Ryan Bingham

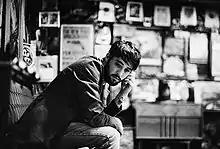
Ryan Bingham from his 2009 release – Roadhouse Sun

Bingham performed two songs for the soundtrack of the movie "Crazy Heart", including "I Don't Know" and the theme song, "The Weary Kind". The song was co-written by Bingham and producer, T Bone Burnett. Bingham also played a small role in the film. On January 17, 2010, Bingham was awarded the Golden Globe for Best Original Song for "The Weary Kind". The song also won the 2010 Academy Award for Best Original Song, the 2010 Grammy award for Best Song Written for a Motion Picture, Television or Other Visual Media, as well as Song of the Year at the 9th Annual Americana Music Association awards.